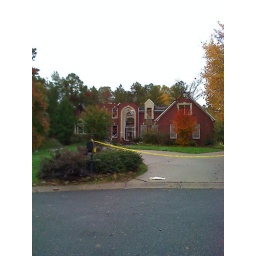
Johnsons house in river run burned down last nite